List of dam removals in Connecticut

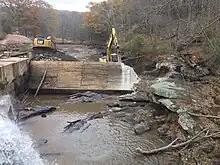
The 2016 removal of the Norton Paper Mill Dam from the Jeremy River in Colchester.

This is a list of dams in Connecticut that have been removed as physical impediments to free-flowing rivers or streams.